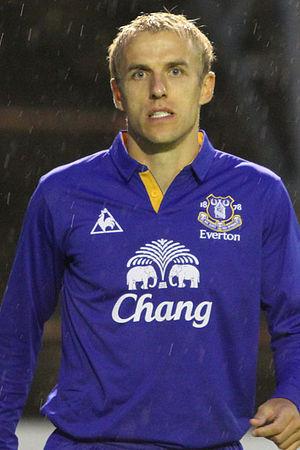
Phil Neville, né le 21 janvier 1977 à Bury, est un footballeur international anglais évoluant aux postes de défenseur et milieu de terrain. Joueur professionnel entre 1995 et 2013, il porte les couleurs de Manchester United puis d'Everton.